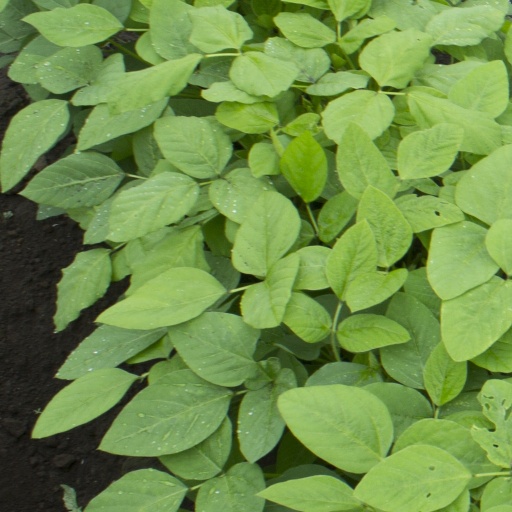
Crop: soybean